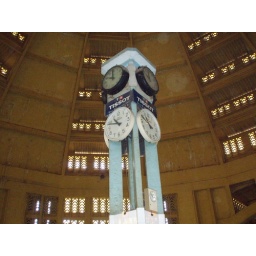
Clock tower in central market